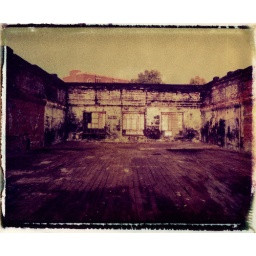
Second floor of burned building on Texas Avenue in Shreveport, Louisiana